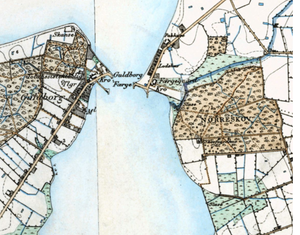
Færgegårde i Danmark / Historie / 1700-tallet / Lolland
Guldborg færgested i 1800-tallet.
En færgegård var i tiden inden moderne skibsfartsforbindelser og broforbindelser en ejendom i tilknytning til et anerkendt overfartsssted, hvortil der hører forpligtelse til og privilegium på at færge folk over, hvor den rejsende kunne opholde sig under afventen på overfarten. Sådanne ejendomme var oftest tillige forbundet med ret til krohold. I alt fandtes omkring et halvt hundrede færgesteder, da udviklingen kulminerede.